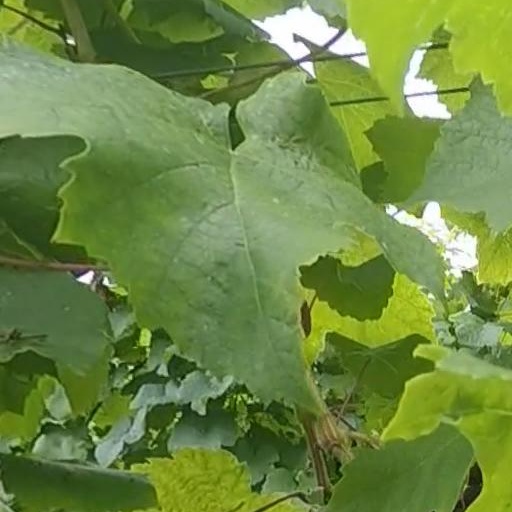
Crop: grape